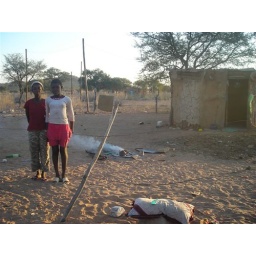
Two girls by their home